Mirror

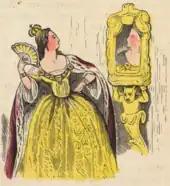
An illustration from page 30 of "" (Snow White) an 1852 Icelandic translation of the Grimm-version fairytale

Mirrors are a popular design-theme in architecture, particularly with late modern and post-modernist high-rise buildings in major cities. Early examples include the Campbell Center in Dallas, which opened in 1972, and the John Hancock Tower (completed in 1976) in Boston.